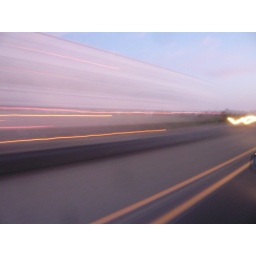
Truck lights in a blur out of the car window (I wasn't driving!)